Kai Linnilä

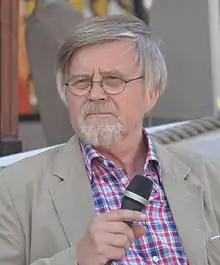
Kai Linnilä in 2012.

Kai Linnilä (1942 - 24 August 2017) was a Finnish editor and the writer of many non-fiction books as well as the husband of the novelist Kaari Utrio. He was also responsible for the importation and marketing of cigars and pipes in the Oy Amanita Ltd, owned by the Utrios family.